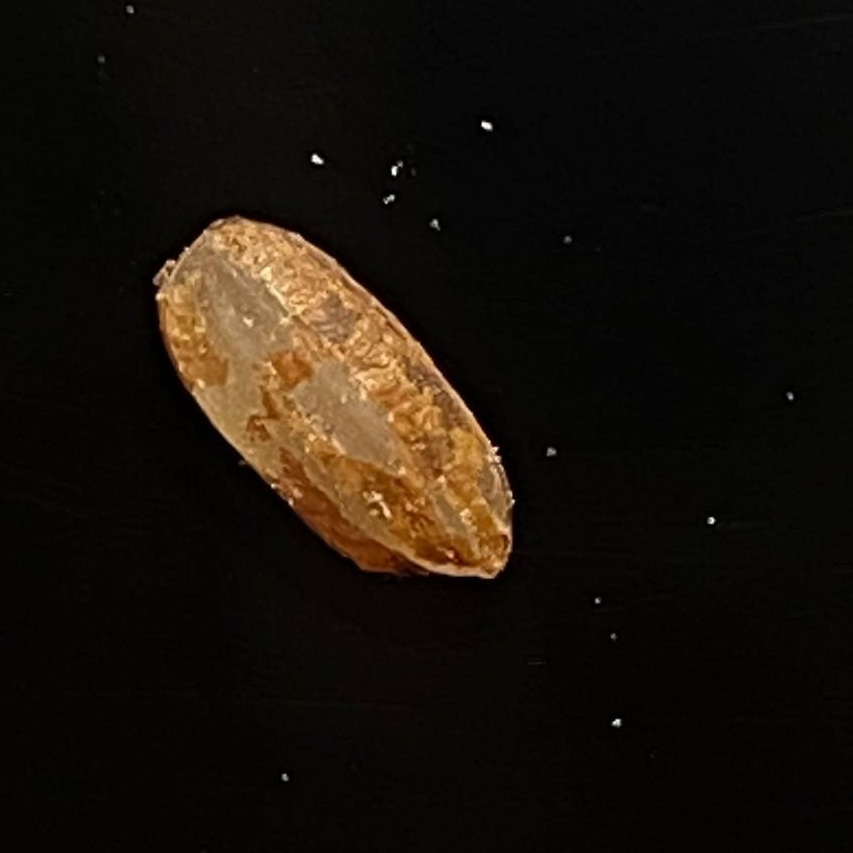
Rice variety: Ganjiya